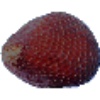
Label: Salak 1